Dual-mass flywheel

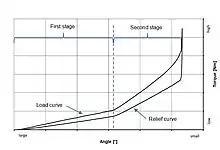
Representation of the friction hysteresis of a two-stage arc spring supported by a sliding shell in a torque-angle characteristic curve.

In the case of two-stage spring there are two curved parallel arc springs, one inside the other, but the internal arc spring is shorter so that it acts later. The characteristic curve of the outer arc spring is adapted to increase when the engine is started. The softer outer arc spring only acts to increase the problematic resonance frequency range. When the torque increases, reaching the maximum value, the internal arc spring also acts. In this second phase, the inner and outer arc springs work together. The collaboration of both arc springs thus ensures good acoustic isolation at all engine speeds.